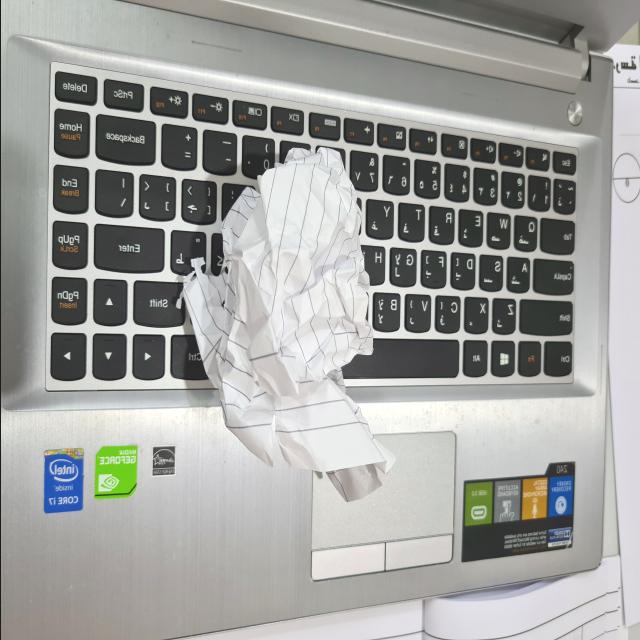
Label: tissues